Kadakola

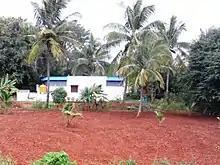
Coconut farm at Kadakola

There is a post office at Kadakola and the postal code is 571311.